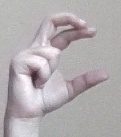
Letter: thal